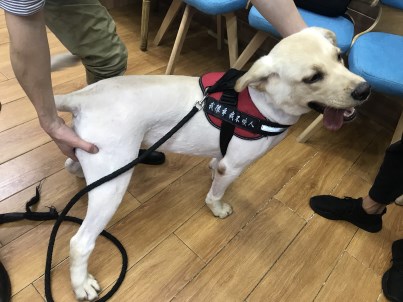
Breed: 3580-n000122-Labrador_retriever